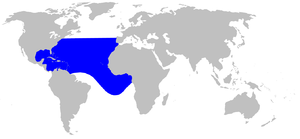
Hvalarter / Undergruppe Odontoceti: tandhvaler / Familie Ziphiidae: Næbhvaler
Dette er en liste over hvalarter. Disse arter samles traditionelt i ordenen hvaler, men palæontologiske og molekylærgenetiske resultater fra de senere år understøtter entydigt at hvalerne er en undergruppe af de parrettåede hovdyr. Listen indeholder mere end 80 nulevende arter, inklusiv flere nyligt beskrevne, og inddelt i de to undergrupper tandhvaler og bardehvaler. Den kinesiste floddelfin er også medtaget, selv om den formentlig er uddød mellem 2005 og 2010.